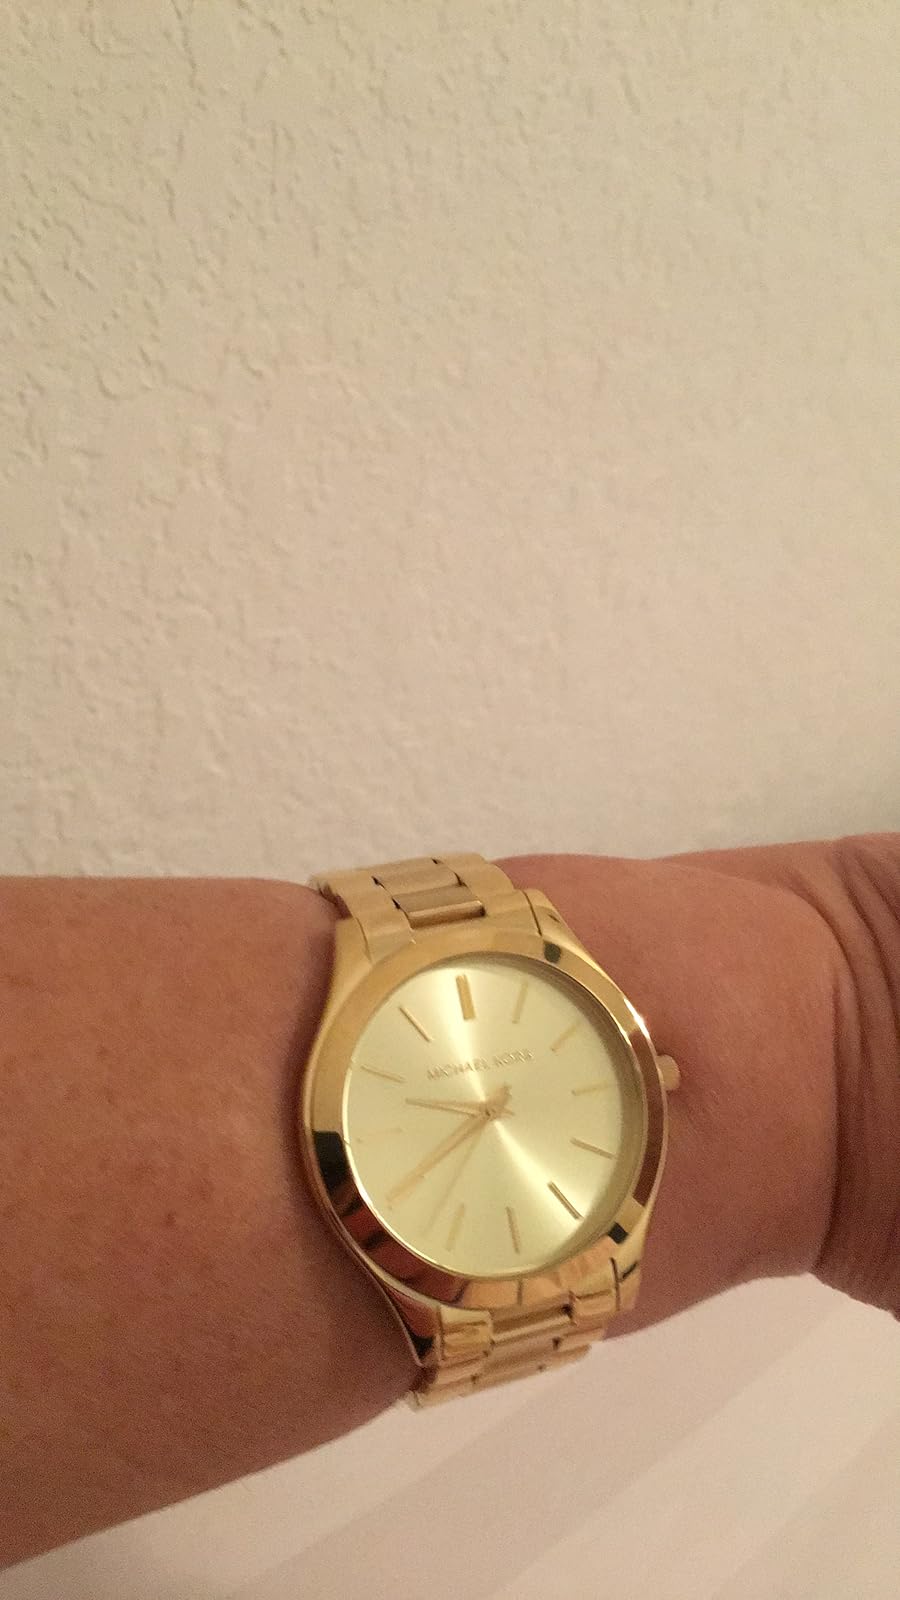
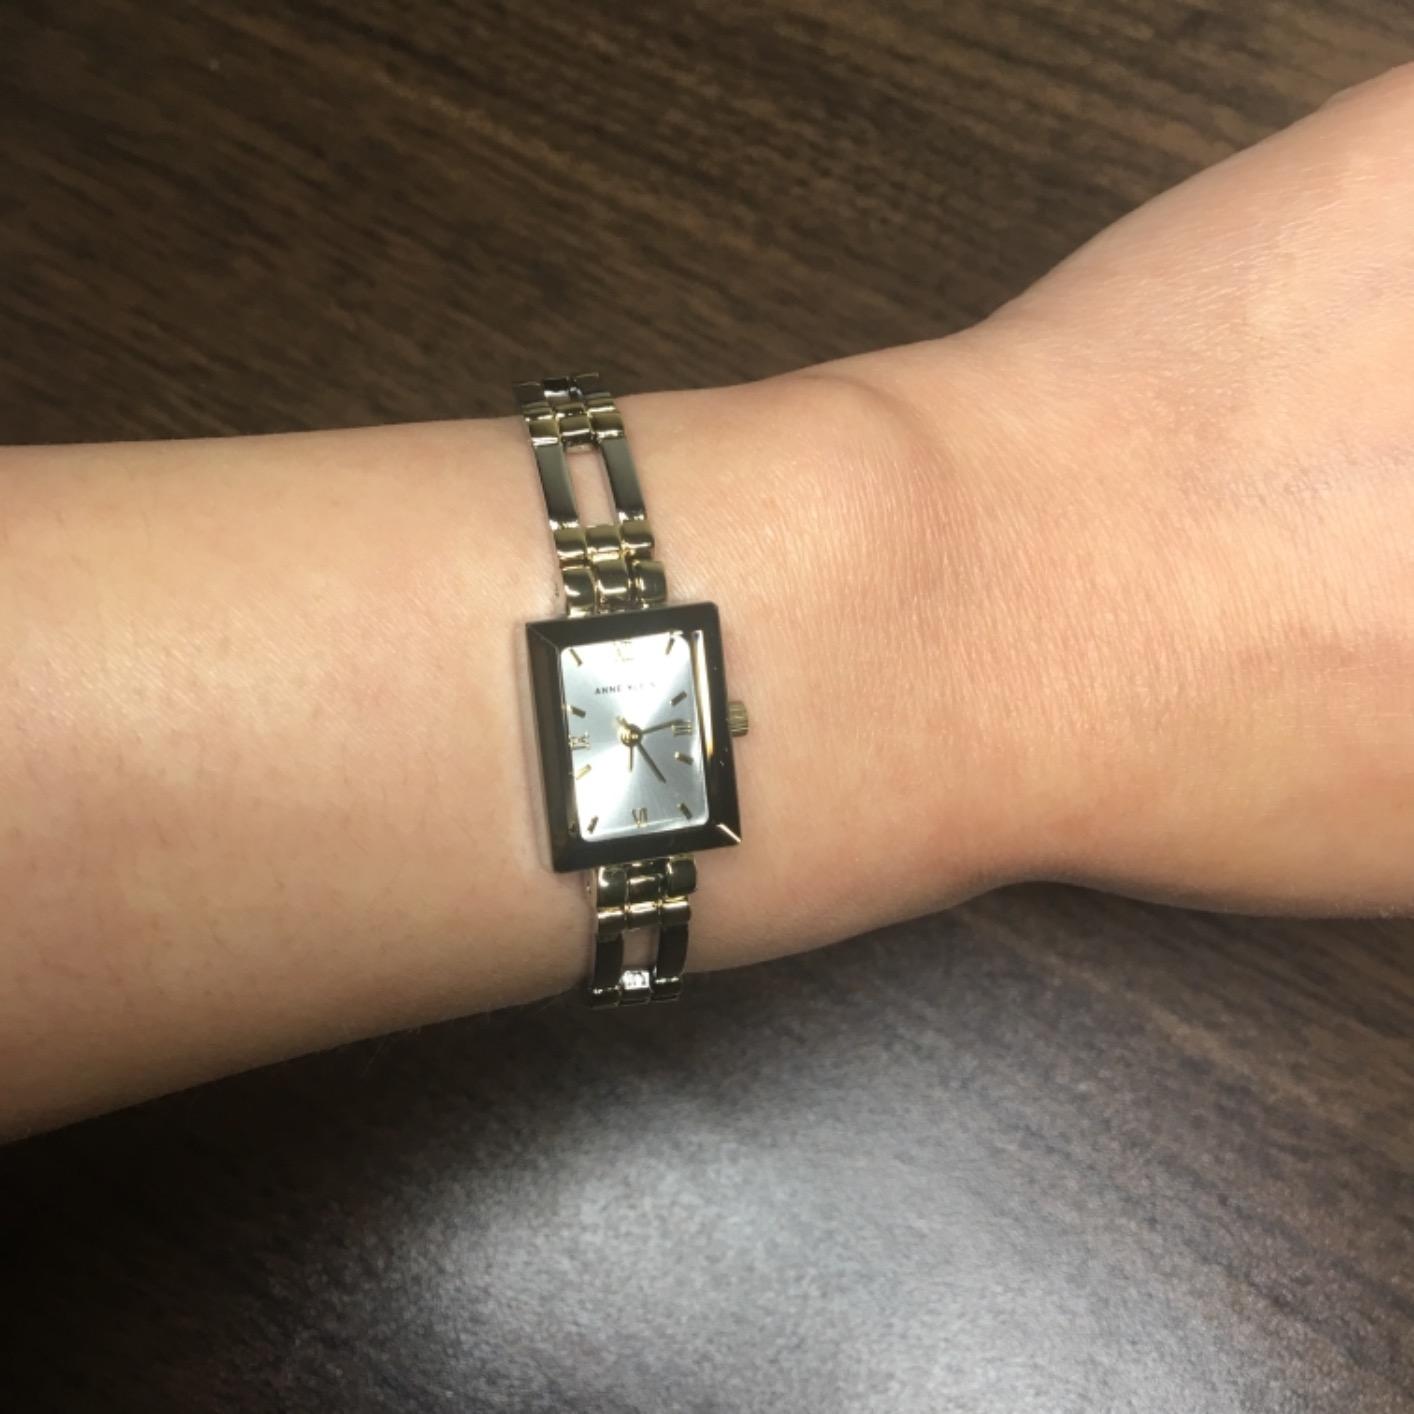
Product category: accessories_watch
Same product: no